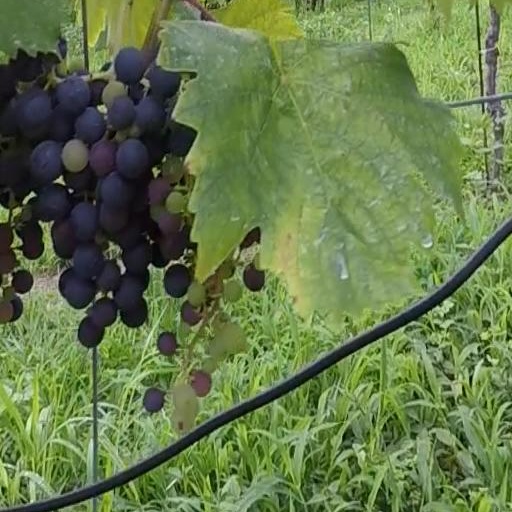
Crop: grape